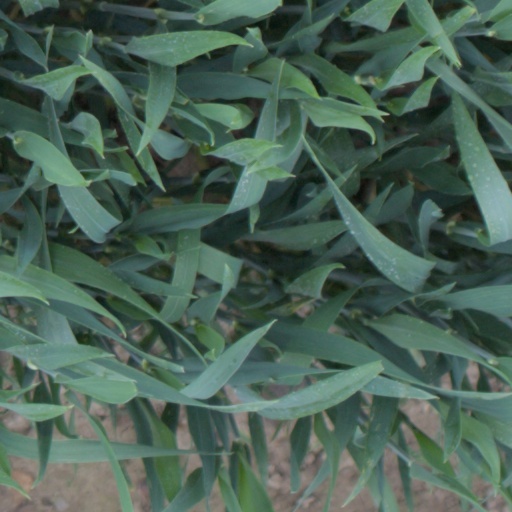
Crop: wheat